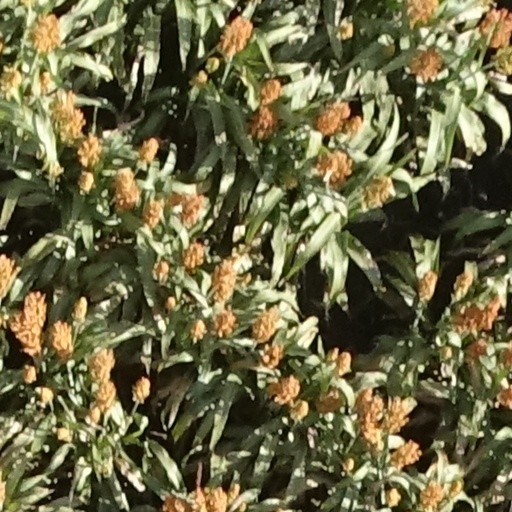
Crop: sorghum